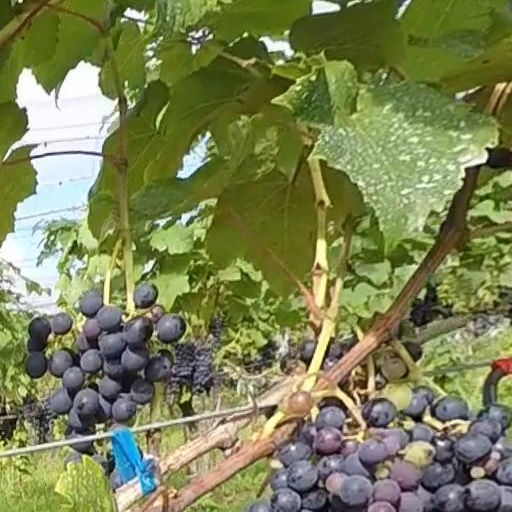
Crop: grape